Teshub

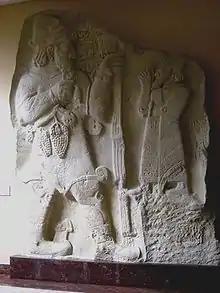
A hypostasis of the Luwian weather god, “Tarḫunz of the vineyard”, as depicted on the İvriz relief.

In Kummanni in Kizzuwatna, Teshub was identified with the local god Manuzi. The latter was regarded as the spouse of the Hurrian goddess Lelluri.